Axios Delta National Park

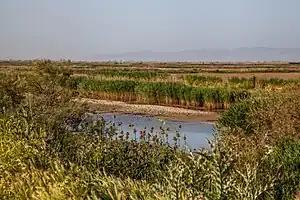
Reedbed habitat at the Axios Delta National Park

The Axios Delta National Park consists of the Axios riverbed and delta, the Haliacmon delta, the Kalochori lagoon, the Alyki Kitrous lagoon, the Nea Agathoupoli wetland, the Gallikos river estuary and the mouth of the Loudias river. It is located in Central Macedonia, and it lies within five regional units: Pieria, Imathia, Pella, Kilkis and Thessaloniki. In the latter, the park's borders extent as near as 10 kilometers from the major city of Thessaloniki.